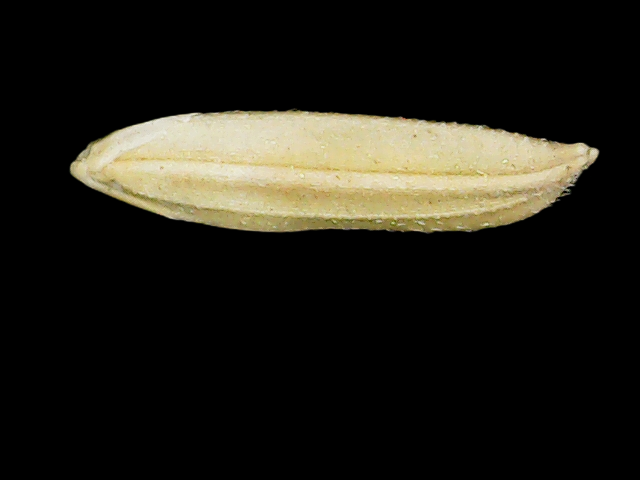
Rice variety: Binadhan16